Nio ES6

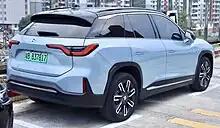
Rear view

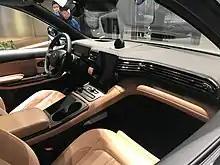
Interior

The ES6 is a 5-seater mid-size production SUV, with a wheelbase of 2,900 mm and a body length of 4,850 mm. The body and chassis are completely aluminum, and the drivetrain is all-wheel drive standard, and featured active air suspension. The design includes the X-bar and Nio's signature "Spark Beat" taillights.